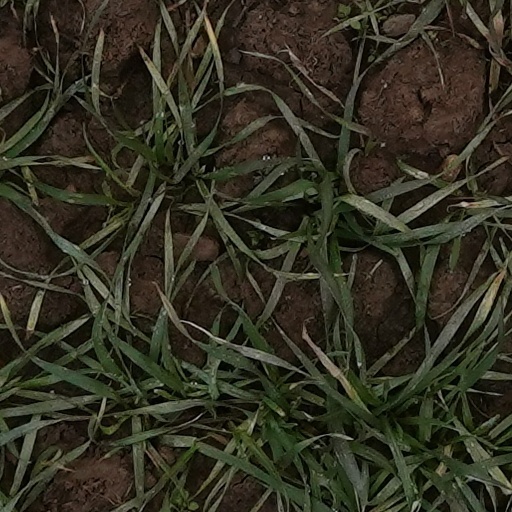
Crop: wheat